Macquarie University

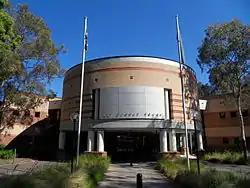
Macquarie University Art Gallery

The library houses over 1.8 million items and uses the Library of Congress Classification System. It has several collections, including a Rare Book Collection, a Palaeontology Collection and the Brunner Collection of Egyptological materials. Macquarie University operated two libraries during the transition. The old library in building C7A (which has since been repurposed as a student support and study space) closed in July 2011, and the new library in building C3C became fully operational on 1 August 2011. The new library was Australia's first university library to possess an Automated Storage and Retrieval System (ASRS). The ASRS consists of an environmentally controlled vault with metal bins storing the items; robotic cranes retrieve an item on request and deliver it to the service desk for collection.